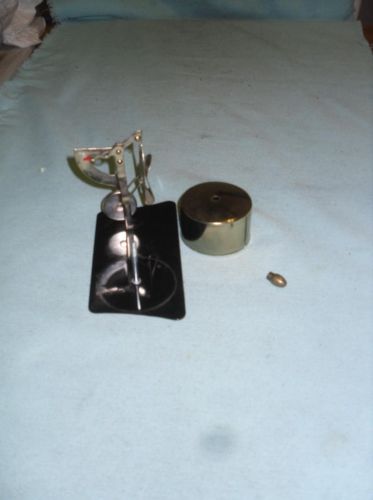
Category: stapler